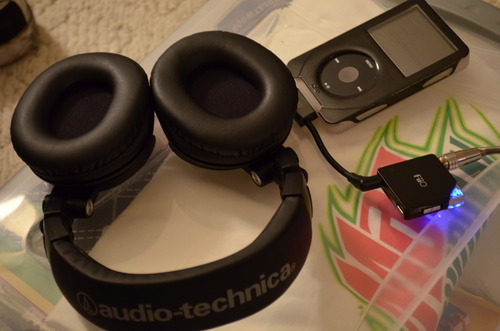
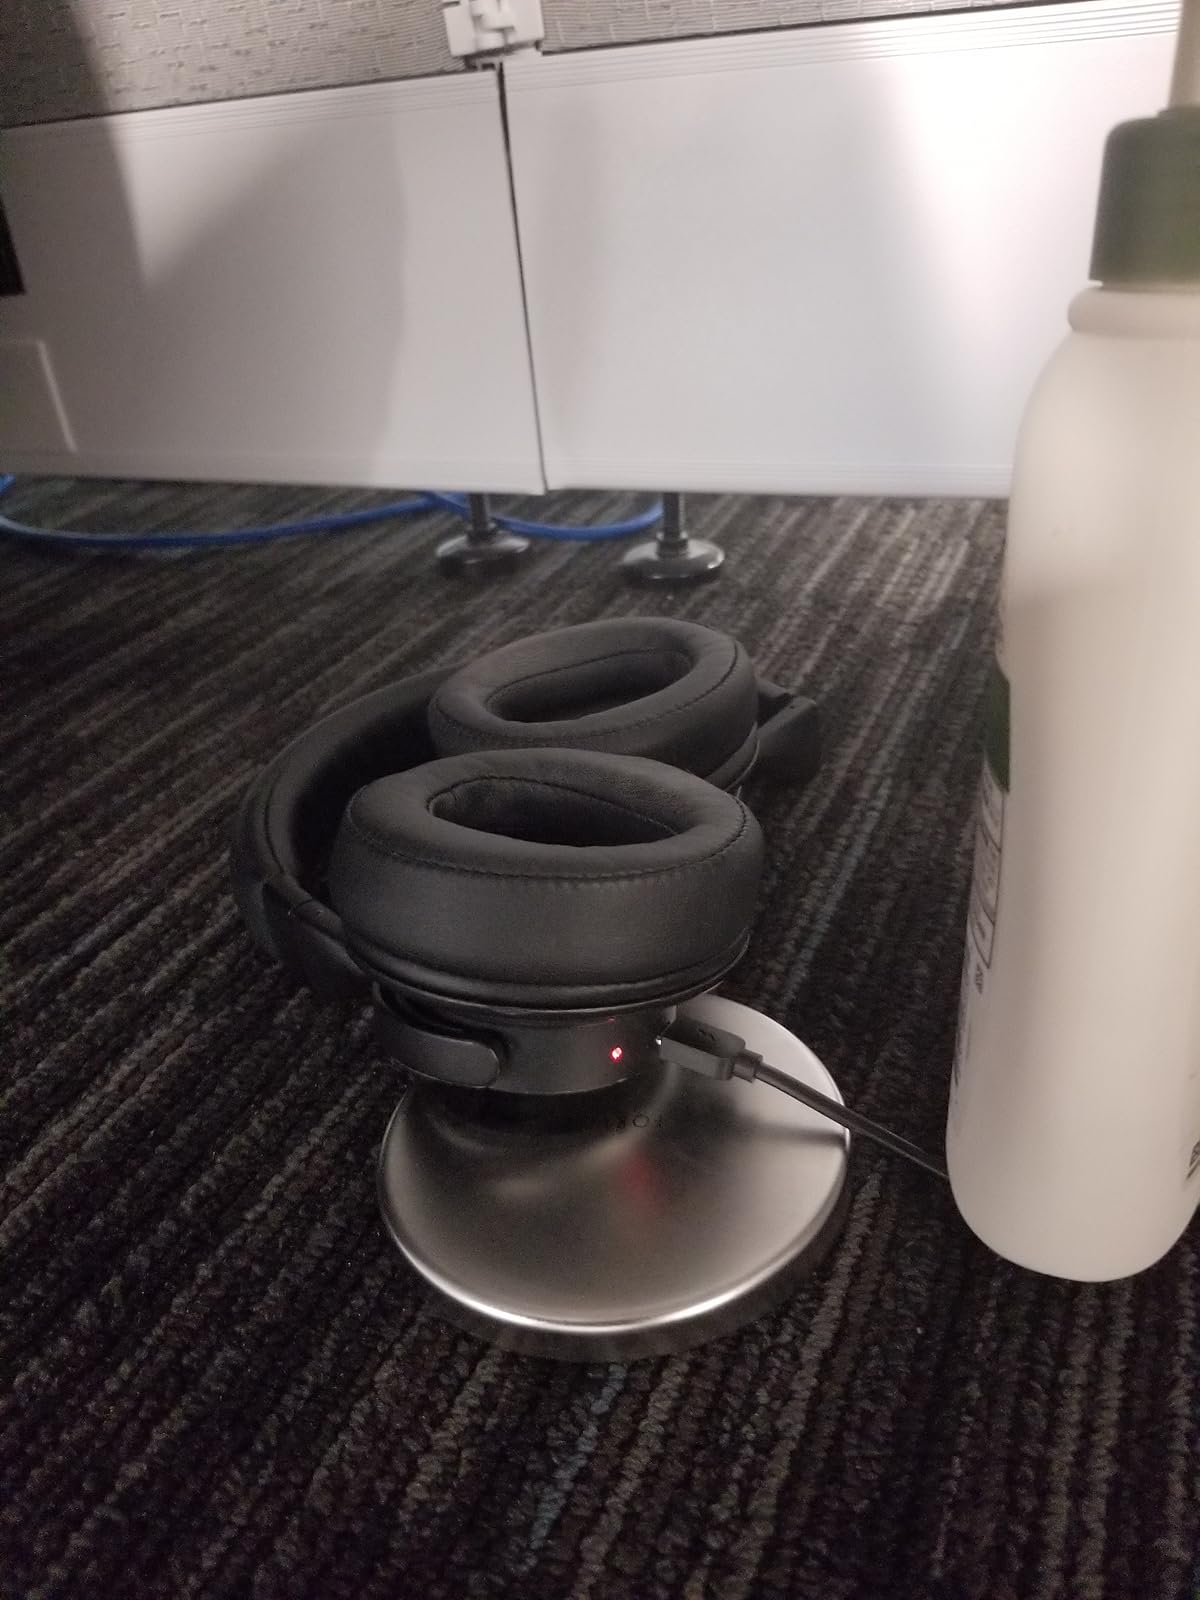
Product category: headphones
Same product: no